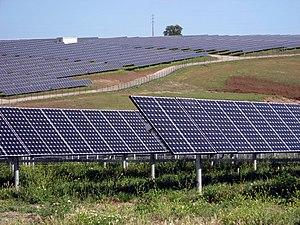
Une centrale solaire photovoltaïque est un dispositif technique de production d'électricité par des modules solaires photovoltaïques reliés entre eux et utilise des onduleurs pour être raccordée au réseau.